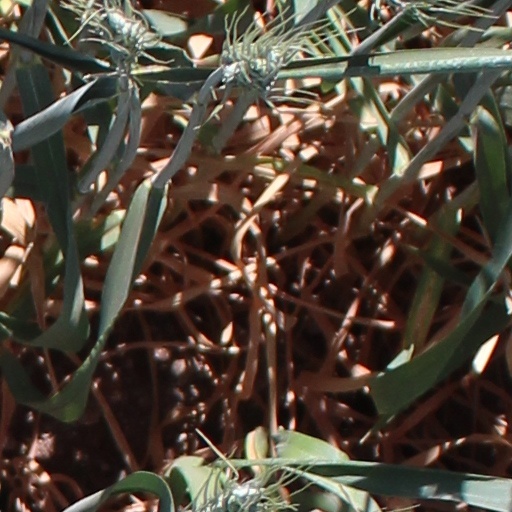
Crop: wheat